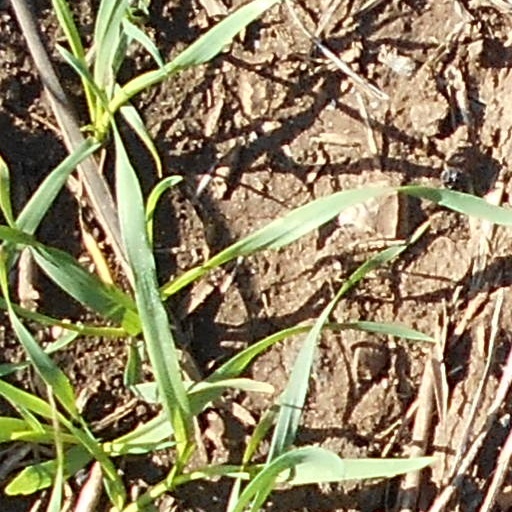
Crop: wheat